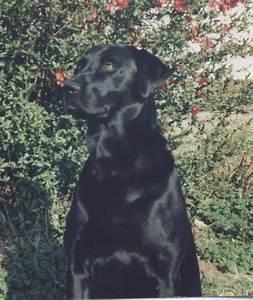
dog